Whitmore Street

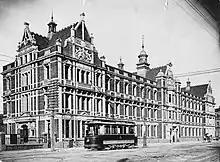
1903–1982 NZR head office

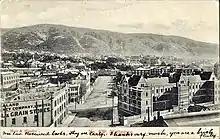
Whitmore Street 1906 showing the Te Aro branch railway, NZR HQ, NZ Loan & Mercantile Agency warehouse and Seamen's Mission

Across Whitmore St from the Old Government Buildings are the courts. The 2009 Supreme Court by Warren & Mahoney fronts onto Lambton Quay, Whitmore and Ballance Streets. Prince William opened the new Supreme Court on 18 January 2009. It was built on Justice Park, 11 pōhutukawa being moved from there to the new Cog Park. The court is on piles deep and it is surrounded by a bronze sun-protection screen, with red glass, representing intertwined pōhutukawa and rata.